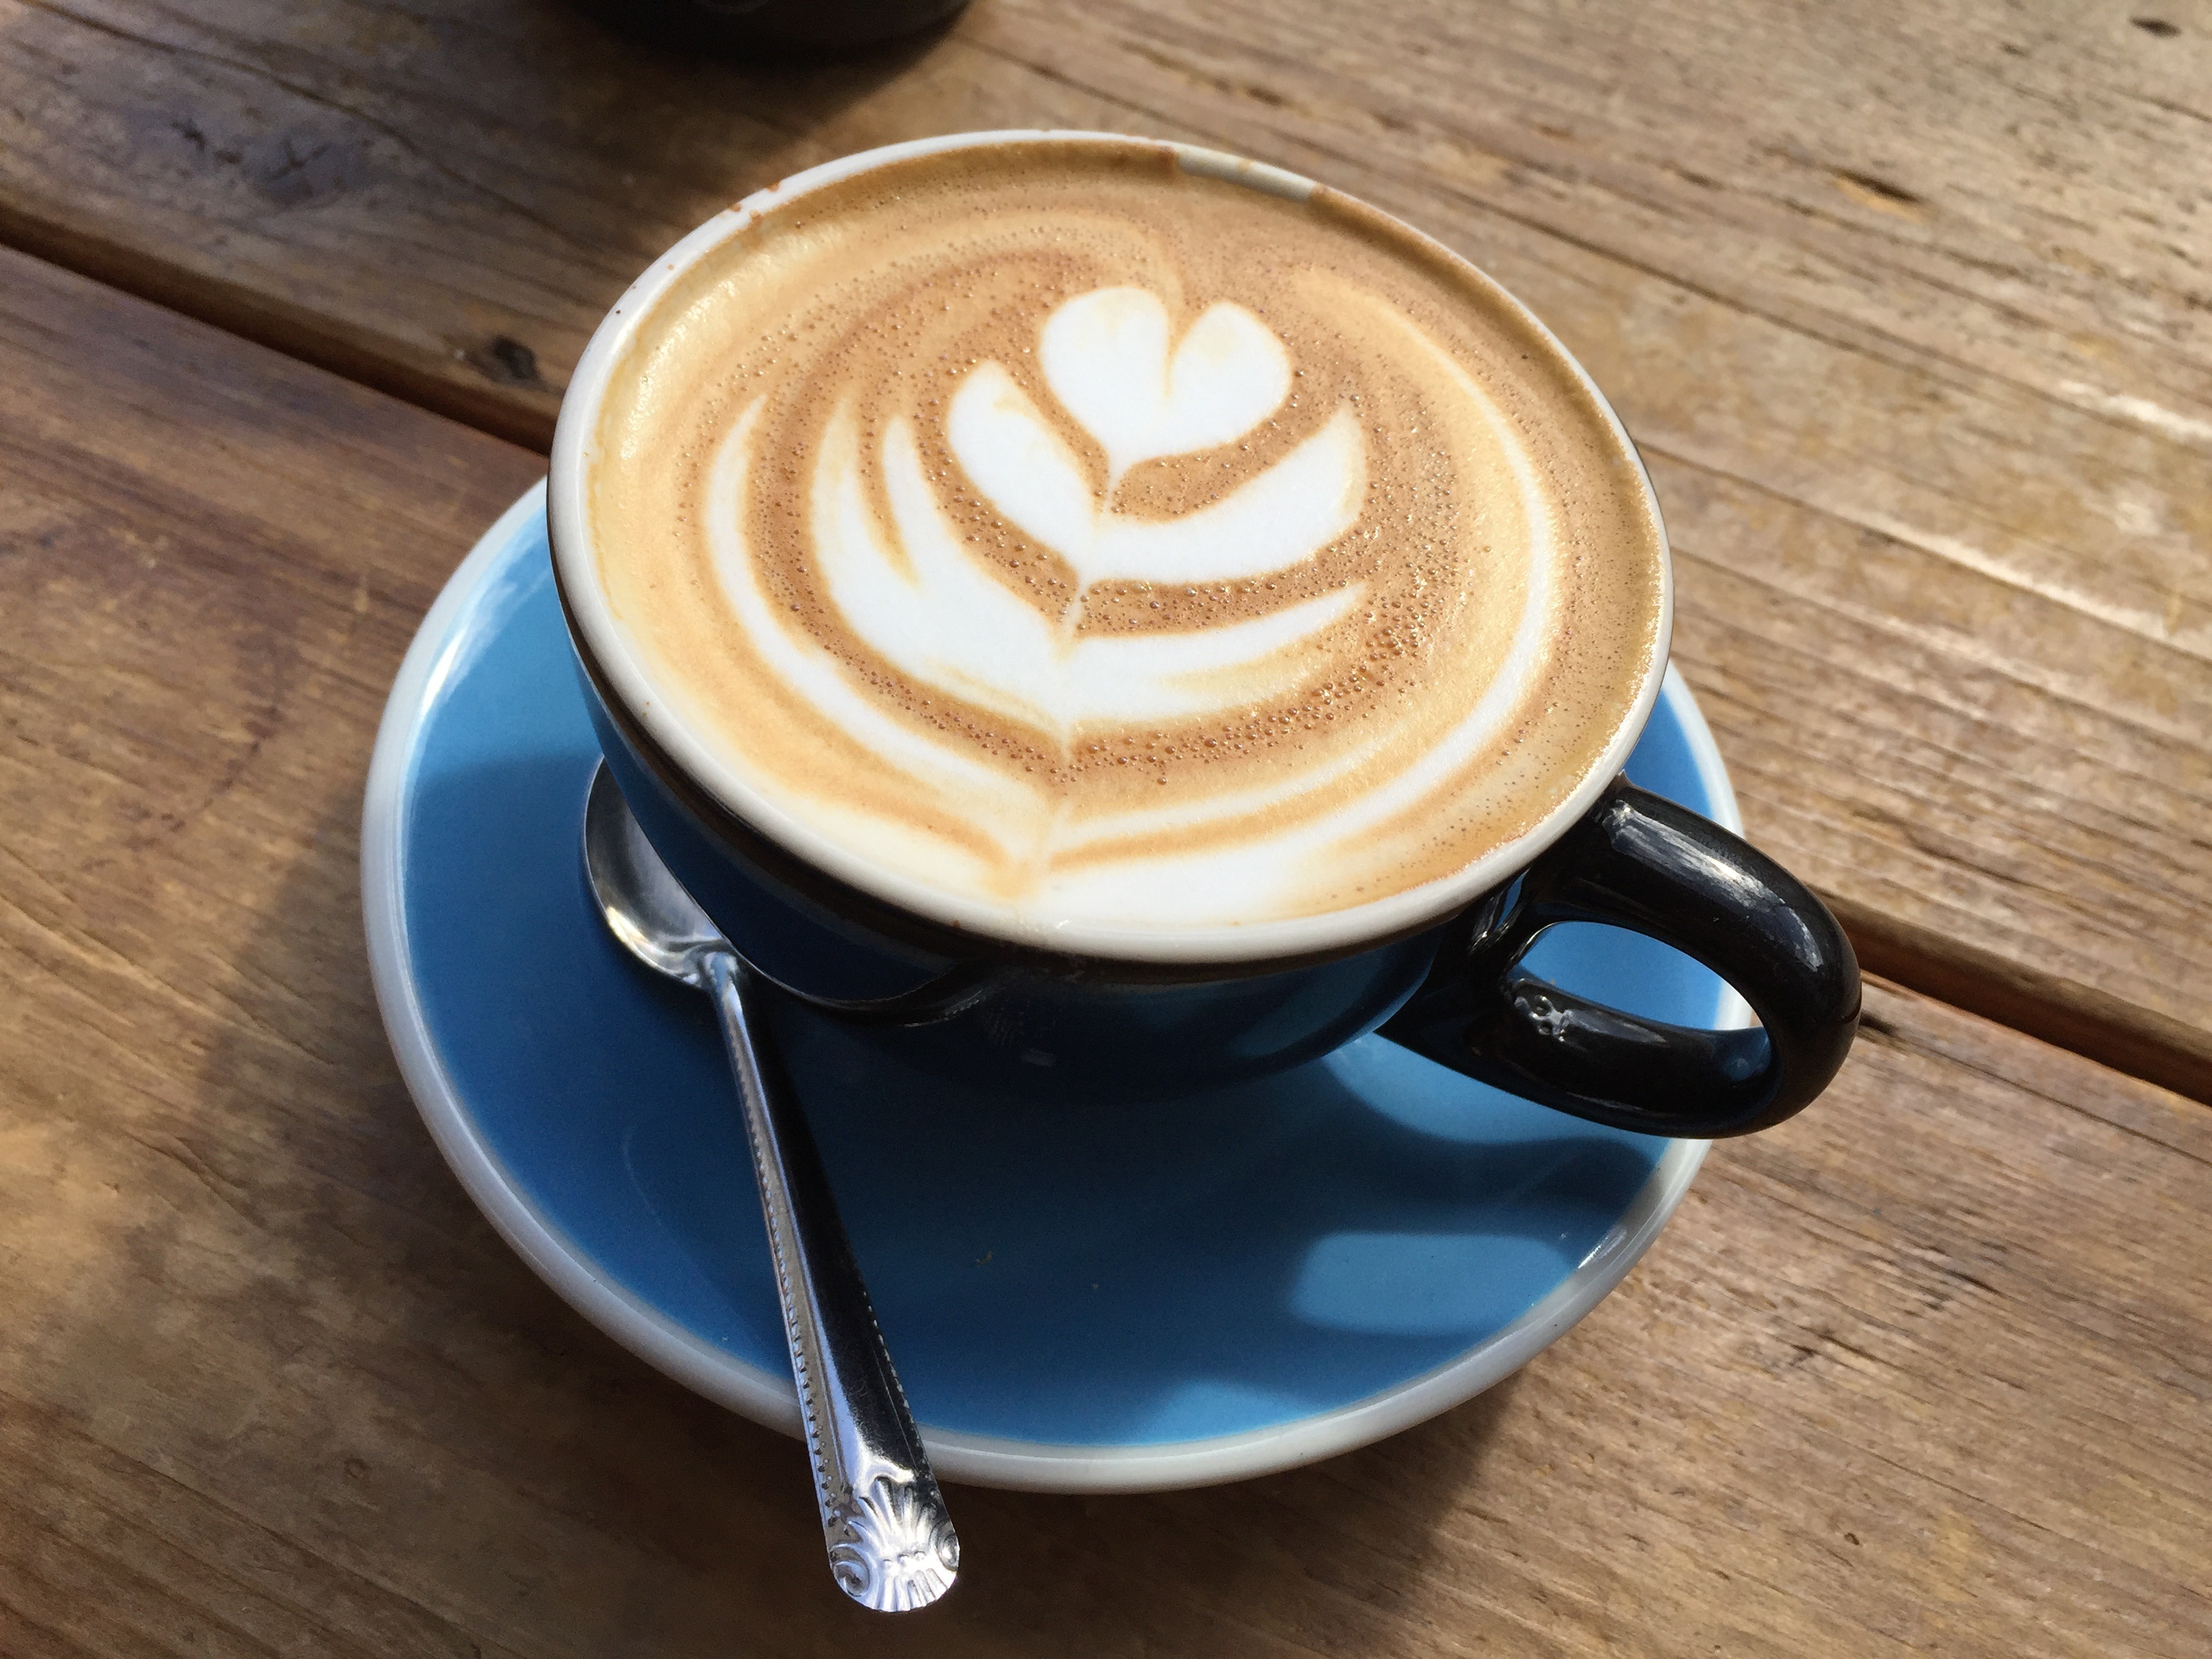
cafe, coffee, cup, latte, cappuccino, drink, espresso, coffee cup, caffeine, flavor, flat white, caf au lait, caff macchiato, coffee milk, ristretto